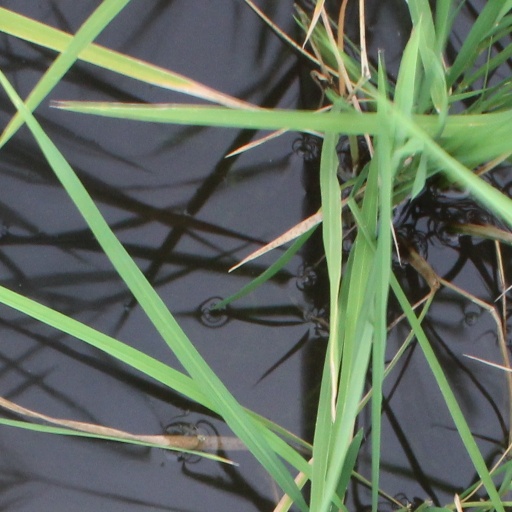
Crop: rice